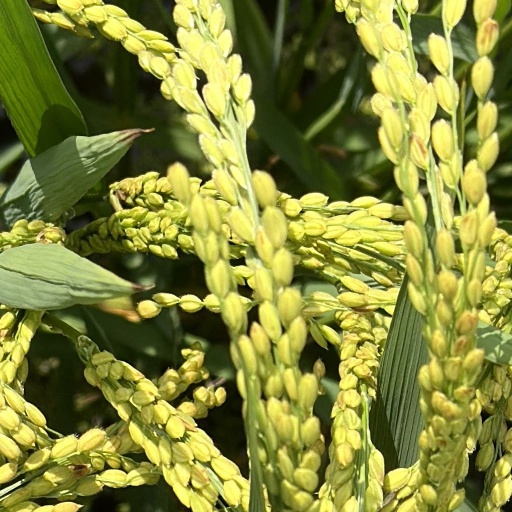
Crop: rice